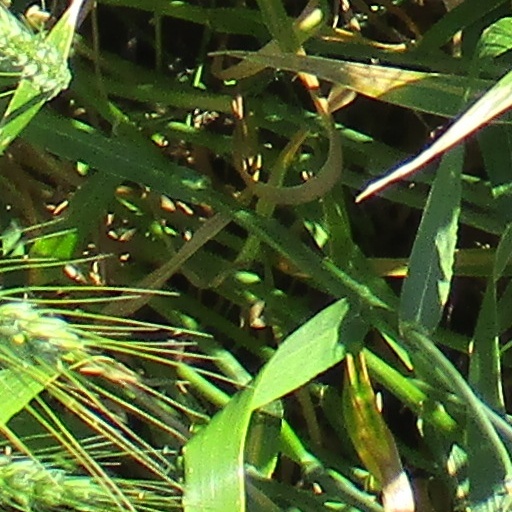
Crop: wheat